Hispanic and Latino Americans

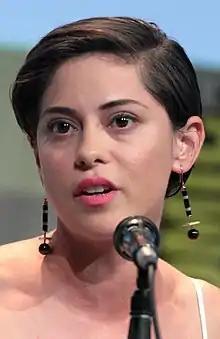
Rosa Salazar is of Peruvian and French descent.

Hispanic food, particularly Mexican food, has influenced American cuisine and eating habits. Mexican cuisine has become mainstream in American culture. Across the United States, tortillas and salsa are arguably becoming as common as hamburger buns and ketchup. Tortilla chips have surpassed potato chips in annual sales, and plantain chips popular in Caribbean cuisines have continued to increase sales. The avocado has been described as "America's new favorite fruit"; its largest market within the US is among Hispanic Americans.